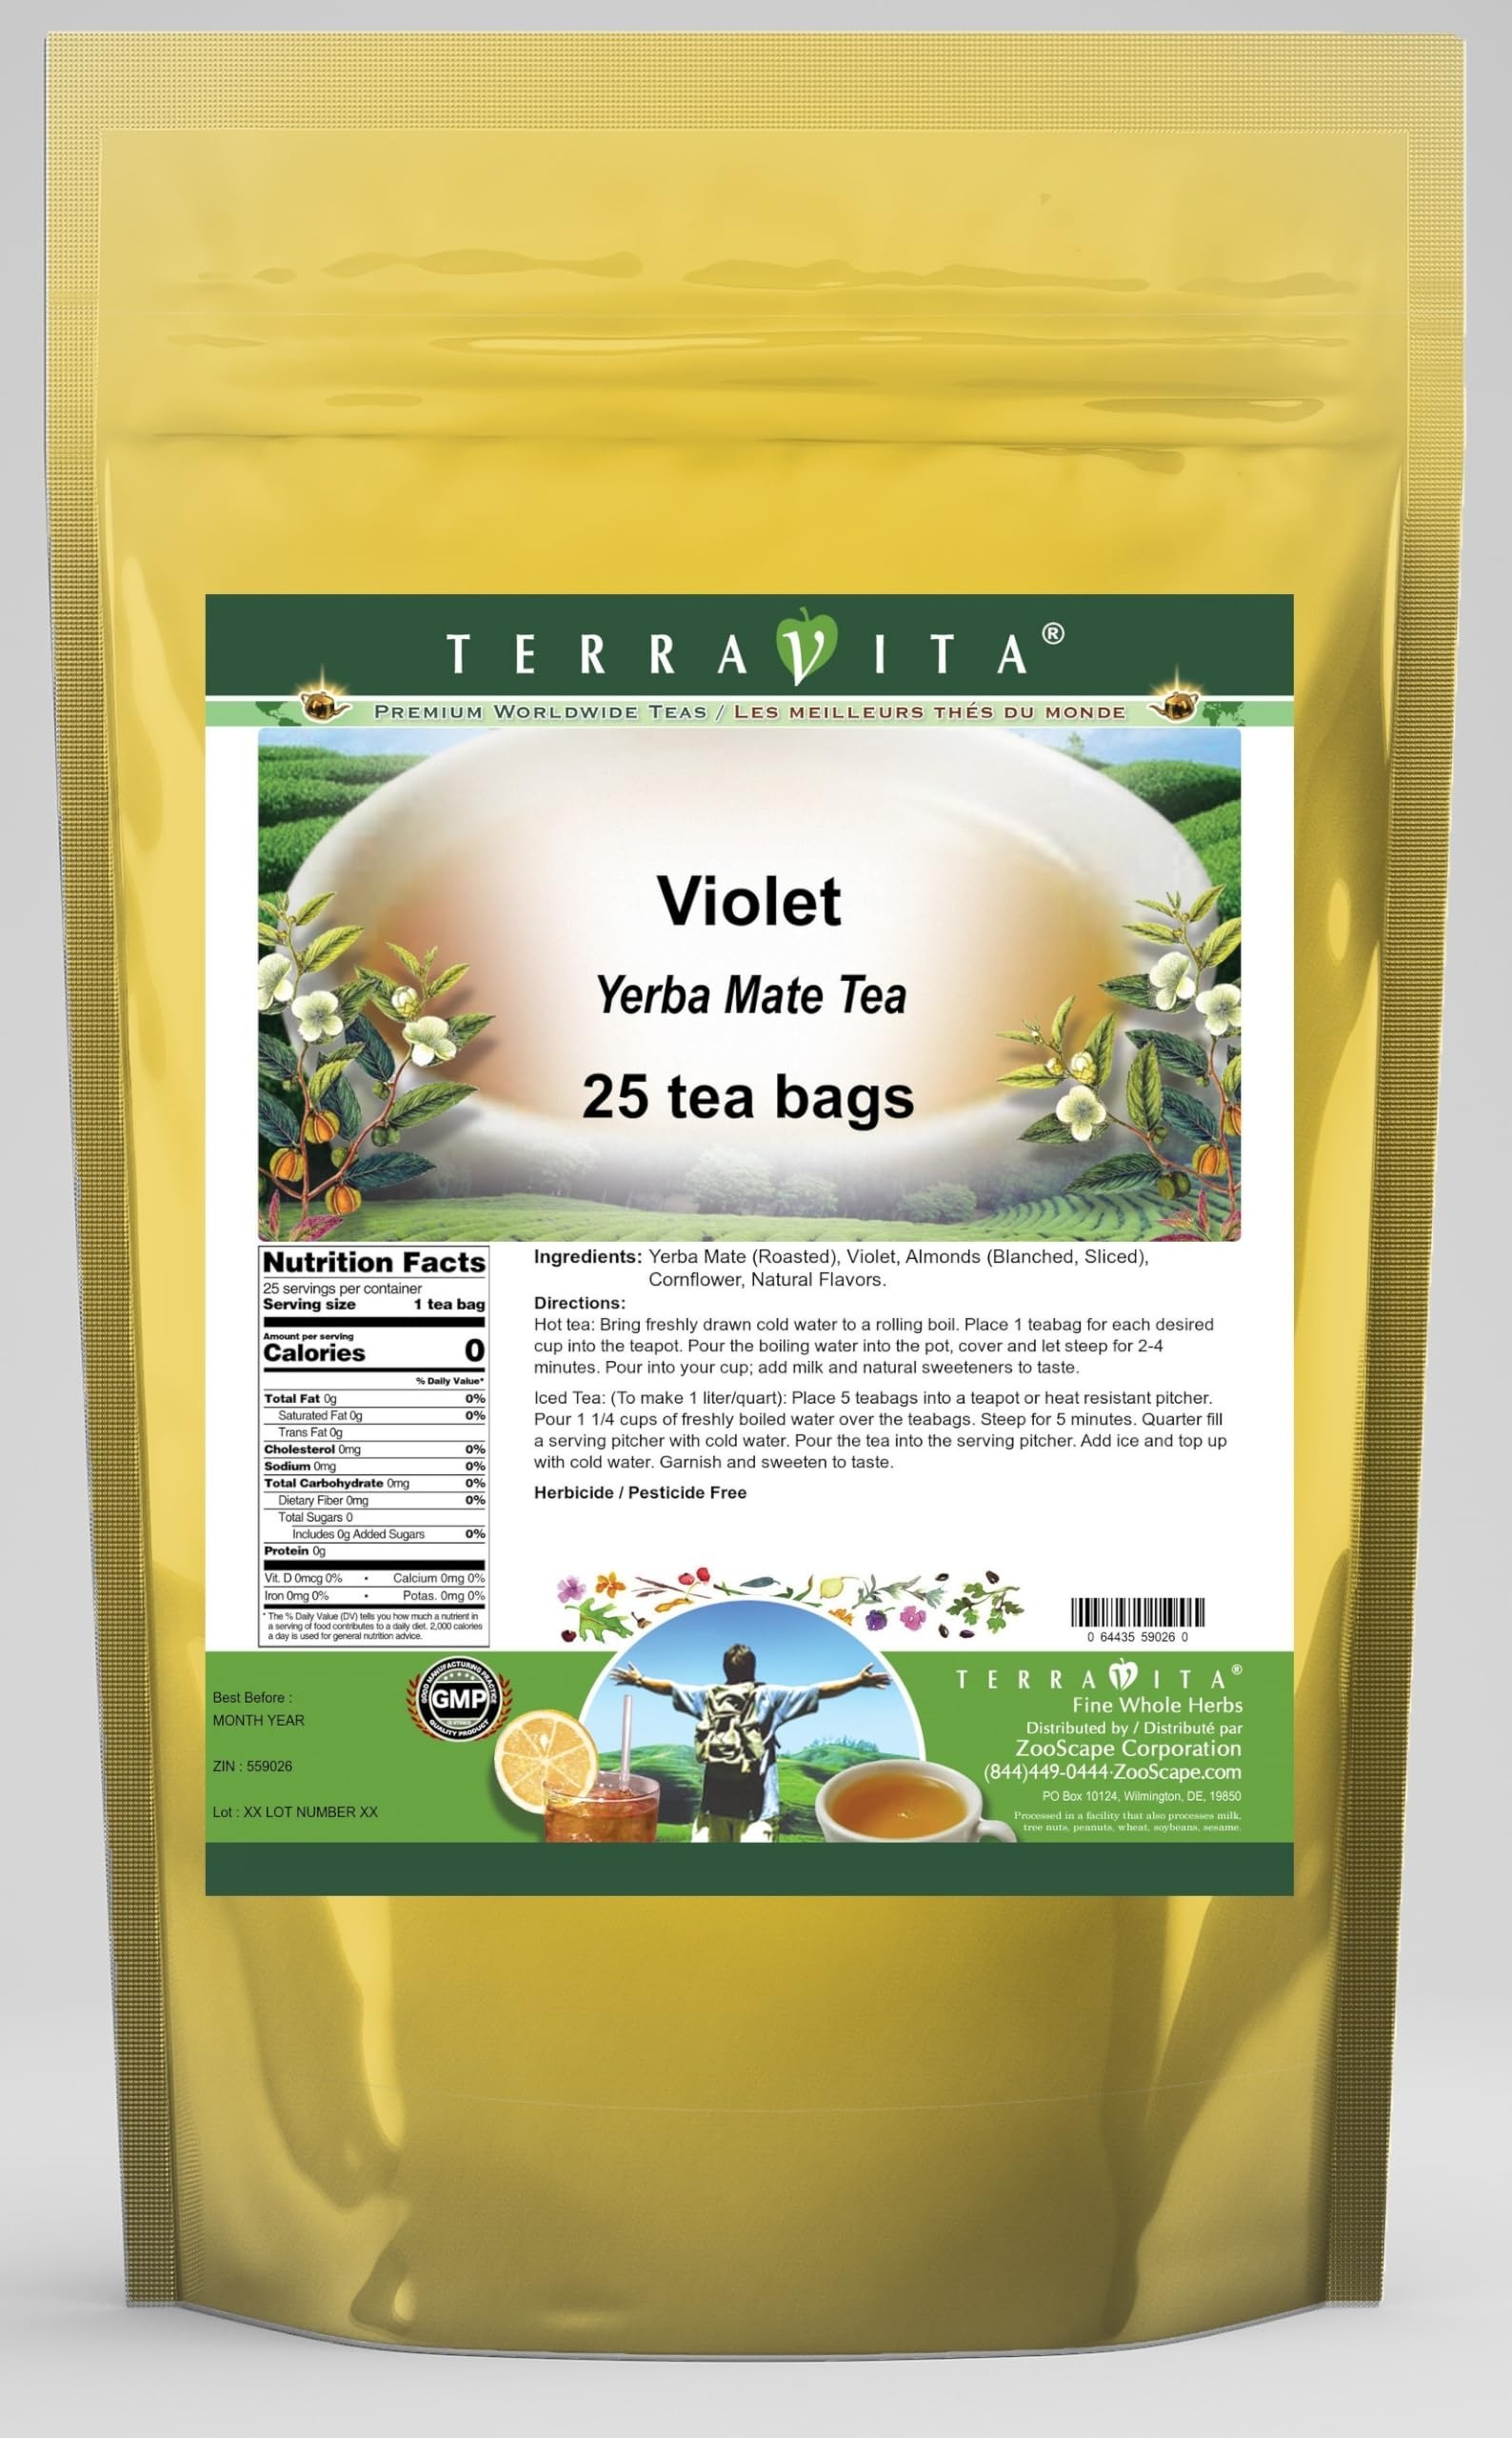
Item Name: Violet Yerba Mate Tea (25 tea bags, ZIN: 559026) - 3 Pack
Bullet Point 1: Our Violet Yerba Mate tea is a scrumptuous all-natural flavored Yerba Mate coffee substitute with Violet, Almonds and Cornflower that will refresh you with its terrific taste! You will enjoy the earthy and acidity-free Violet aroma and flavor again and again! - Ingredients: Yerba Mate, Violet, Almonds, Cornflower and Natural Violet Flavor.
Bullet Point 2: No fillers.
Bullet Point 3: Manufacturer: TerraVita
Bullet Point 4: Size: 25 tea bags
Bullet Point 5: Yerba Mate Tea Bags - Packed in a convenient upright pouch!
Product Description: Our Violet Yerba Mate tea is a scrumptuous all-natural flavored Yerba Mate coffee substitute with Violet, Almonds and Cornflower that will refresh you with its terrific taste! You will enjoy the earthy and acidity-free Violet aroma and flavor again and again! - Ingredients: Yerba Mate, Violet, Almonds, Cornflower and Natural Violet Flavor. - Hot tea brewing method: Bring freshly drawn cold water to a rolling boil. Place 1 teabag for each desired cup into the teapot. Pour the boiling water into the pot, cover and let steep for 2-4 minutes. Pour into your cup; add milk and natural sweeteners to taste. - Iced tea brewing method: (To make 1 liter/quart): Place 5 teabags into a teapot or heat resistant pitcher. Pour 1 1/4 cups of freshly boiled water over the teabags. Steep for 5 minutes. Quarter fill a serving pitcher with cold water. Pour the tea into the serving pitcher. Add ice and top up with cold water. Garnish and sweeten to taste. - TerraVita is an exclusive line of premium-quality, natural source products that use only the finest, purest and most potent ingredients found around the world. TerraVita is hallmarked by the highest possible standards of purity, potency, stability and freshness. All of our products are prepared with the highest elements of quality control, from raw materials through the entire manufacturing process, up to and including the moment that the bottles or bags are sealed for freshness and shipped out to you. Our highest possible standards are certified by independent laboratories and backed by our personal guarantee. - TerraVita exists to meet and ensure your family's health and wellness without the harmful effects of chemicals and health products. We strive to make all of our products affordable and reliable and are constantly searching the ma
Value: 75.0
Unit: Count

Price: 54.69